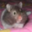
Label: hamster